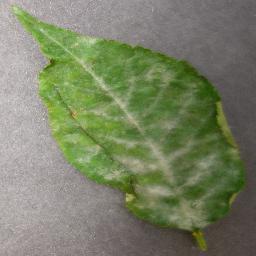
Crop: cherry
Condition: (including_sour)_powdery_mildew